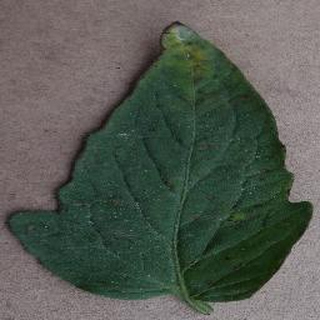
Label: tomato_bacterial_spot